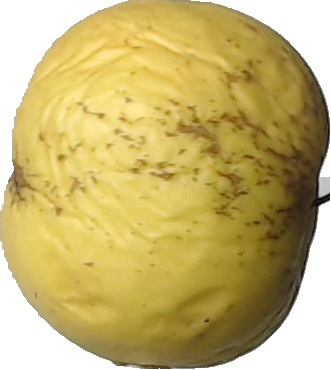
Label: apple_golden_1